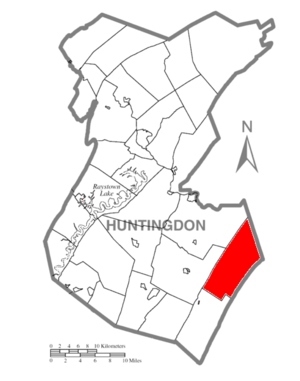
Tell Township est un township situé au sud-est du comté de Huntingdon, en Pennsylvanie, aux États-Unis. En 2010, il comptait une population de 662 habitants.